Least-squares support vector machine

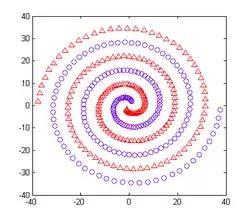
The spiral data: formula_4 for blue data point, formula_5 for red data point

where formula_8 is the nonlinear map from original space to the high- or infinite-dimensional space.